Promode Mankin

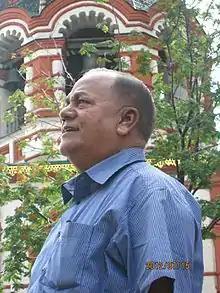
Mankin during his visit to Moscow in 2012

Promode Mankin (18 April 1939 – 11 May 2016) was a Bangladesh Awami League politician and state minister of social welfare affairs. He was the first Catholic and first member of the country's Christian community to become a government minister in Bangladesh. Later, his son, Jewel Areng, was elected MP after his father's death in his constituency.